Virgo interferometer

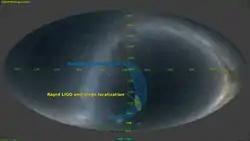
Sky localisation of the GW170814 event with the two LIGO detectors and the full network. The addition of Virgo allows for more-precise localisation.

The Virgo detector is sensitive to several noise sources which limit its ability to detect gravitational-wave signals. Some have large frequency ranges and limit the overall sensitivity of the detector, such as: